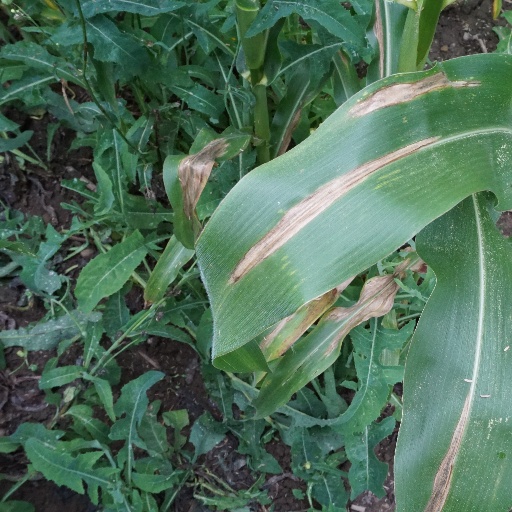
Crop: maize; corn